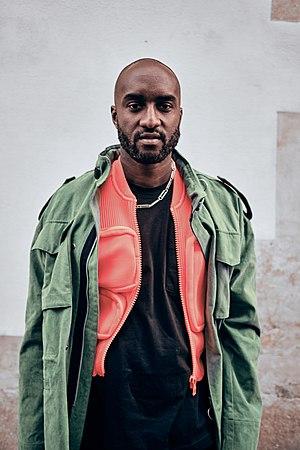
Virgil Abloh est un créateur américain pluridisciplinaire aux intérêts multiples. Architecte de formation, il est styliste, directeur artistique pour homme chez Louis Vuitton, fondateur de la marque Off-White basée à Milan, ayant l'habitude de mélanger luxe et streetwear. Il est également designer, DJ et durant un temps bras droit de Kanye West.